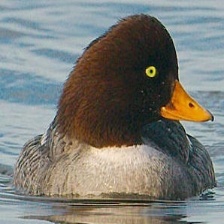
Species: BARROWS GOLDENEYE
Scientific name: BUCEPHALA ISLANDICA
ImageNet parent category: drake